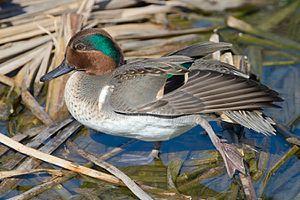
La Sarcelle à ailes vertes est une espèce de canards de la famille des Anatidae.
La réserve aquatique de l'Estuaire-de-la-Rivière-Bonaventure est une réserve aquatique du Québec, au Canada, située à proximité de la ville de Bonaventure dans la péninsule gaspésienne. Cette aire protégée de 218,73 ha a pour mission de préserver l'estuaire de la rivière Bonaventure, l'un des dix barachois estuariens au Québec. On trouve sur les îles de l'estuaire plusieurs espèces rares au Québec dont la gentiane de Macoun, l'aster d'Anticosti et la muhlenbergie de Richardson ainsi que vingt-sept autres espèces végétales rares en Gaspésie.